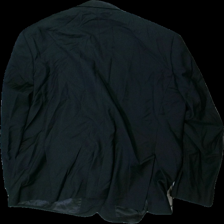
View: back
Type: Jacket
Category: Unisex
Brand: Missing
Colors: Black
Material: 100% wool
Cut: Regular
Season: All
Stains: Minor
Damage: stained collar
Damage location: top center
Price range: <50
Recommended usage: Remake